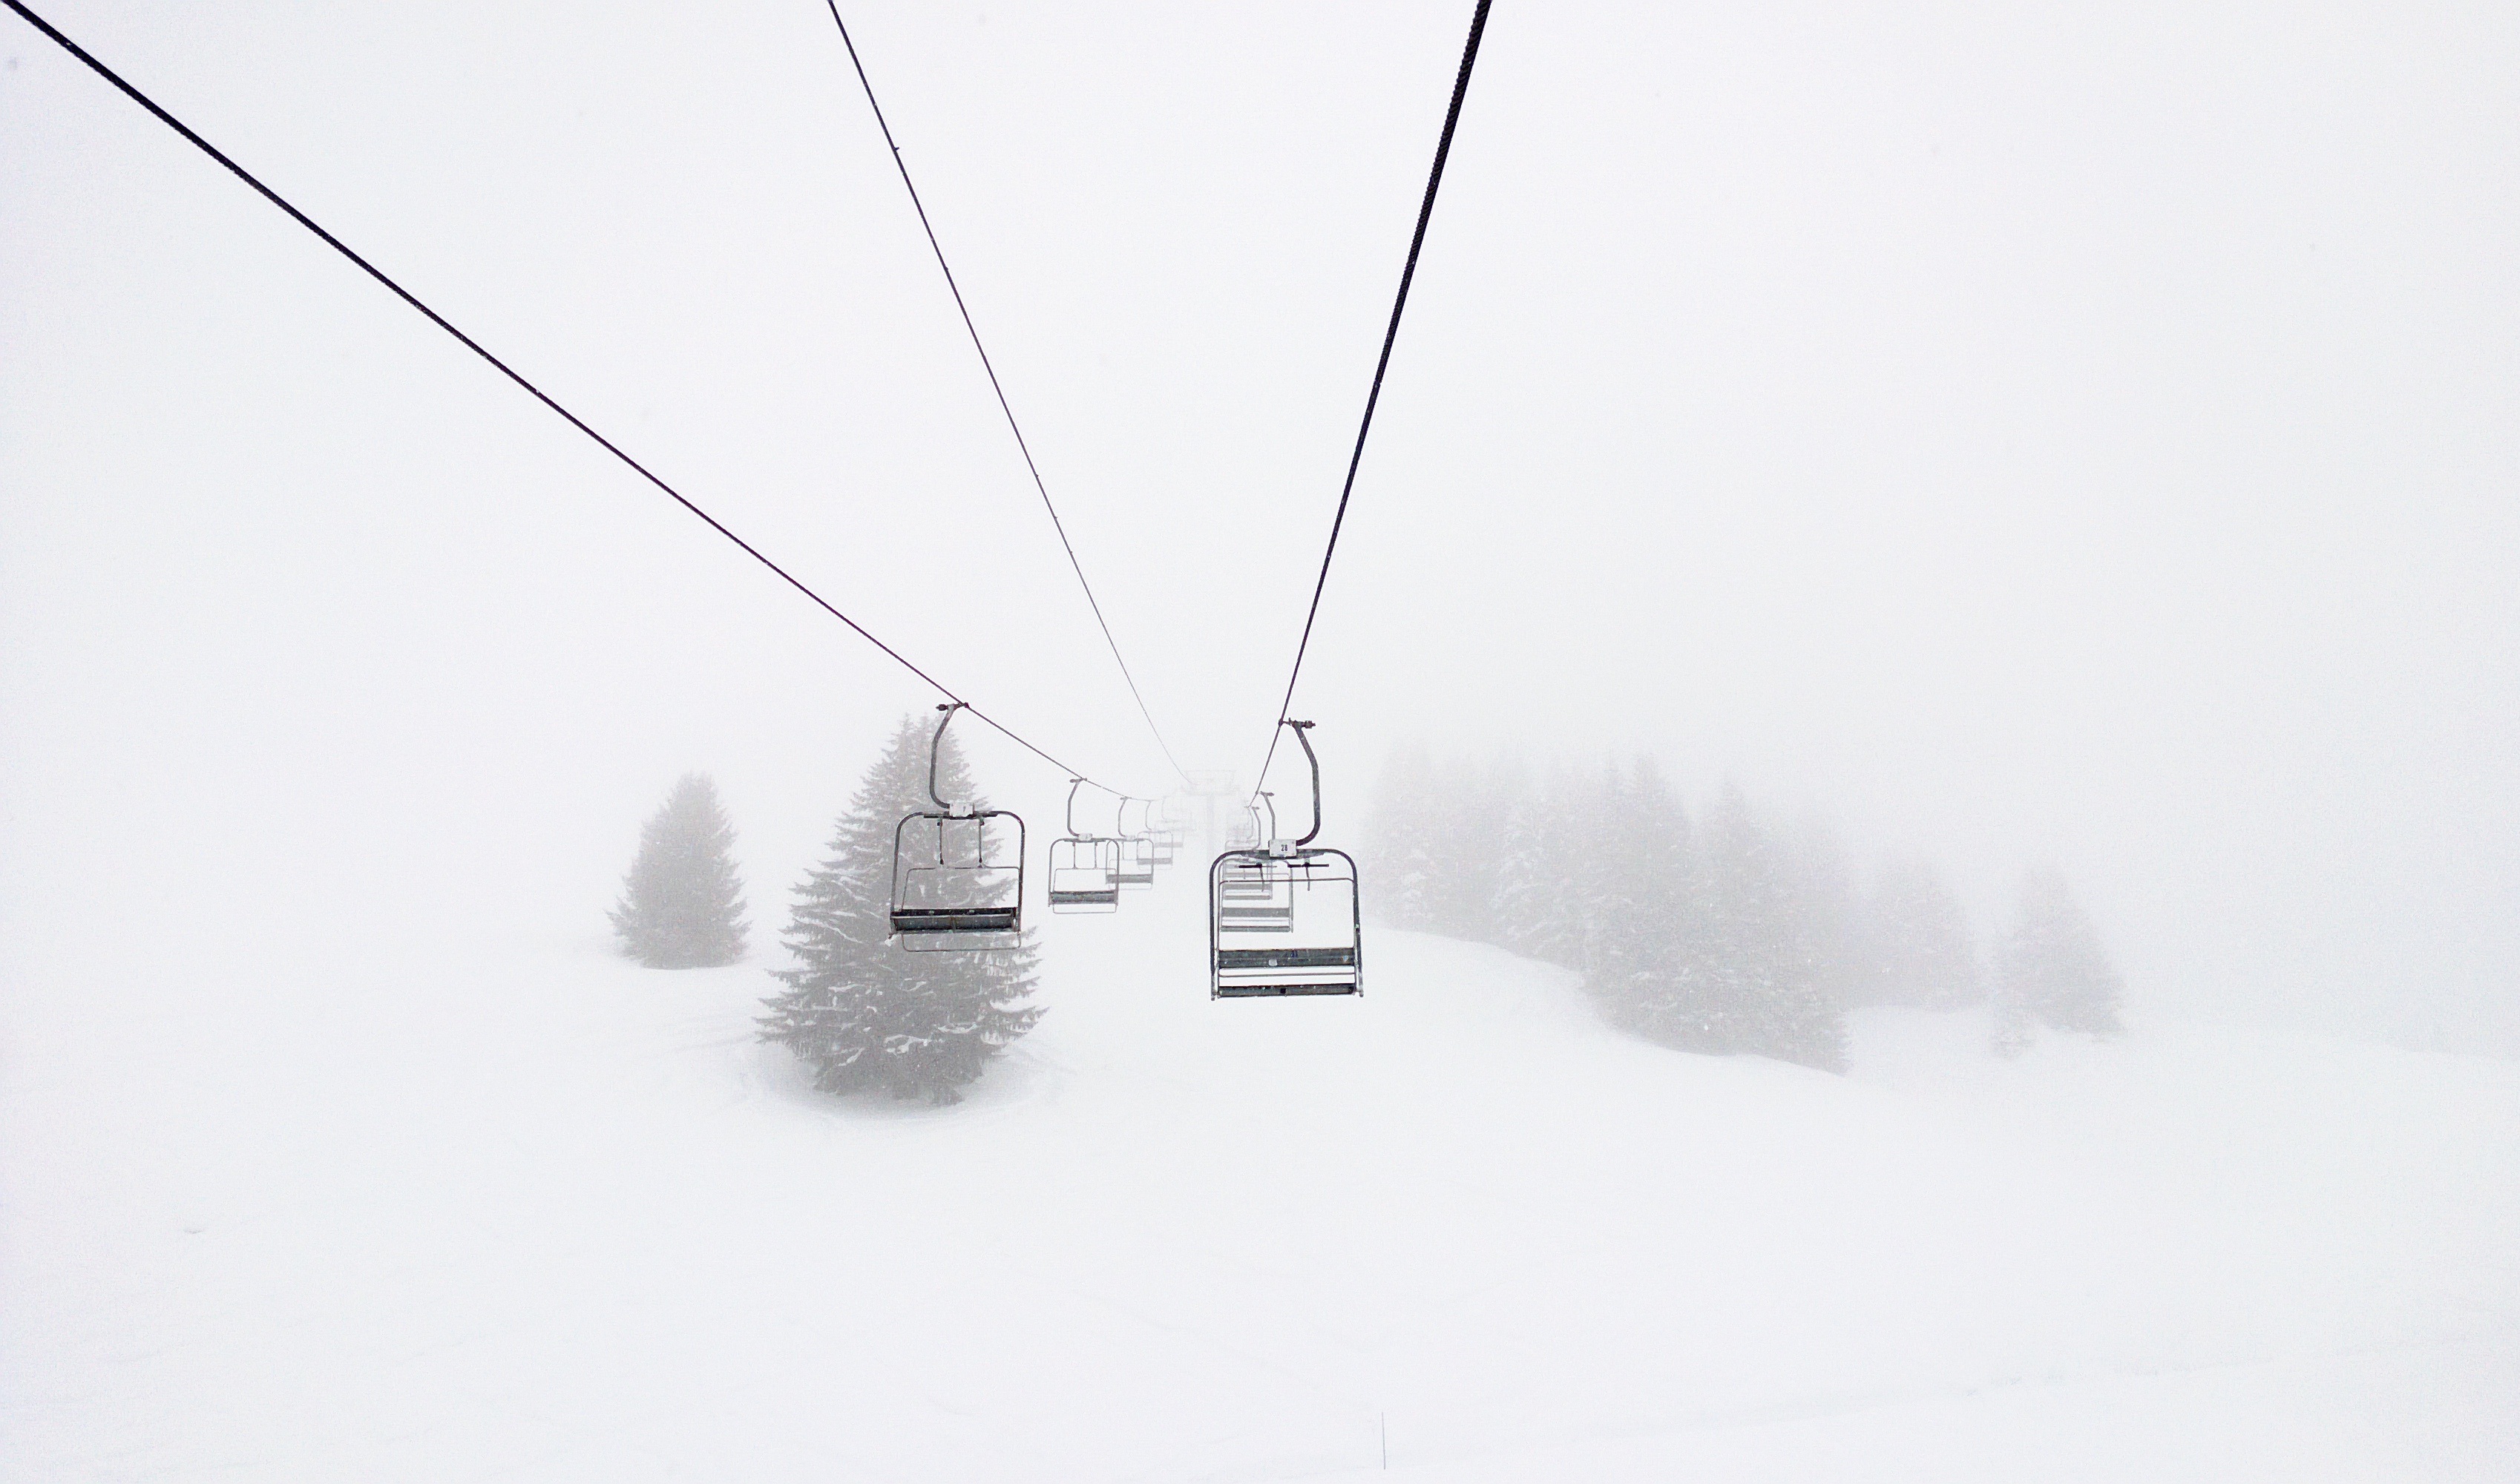
mountain, snow, white, weather, skiing, cable car, blizzard, winter storm